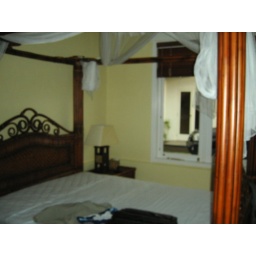
one of bedroom at canada house in Puncak